List of Lepidoptera of Norway

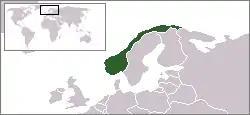
Location of Norway

The Lepidoptera of Norway consist of both the butterflies and moths recorded from Norway. This list includes species recorded from Svalbard and Jan Mayen.